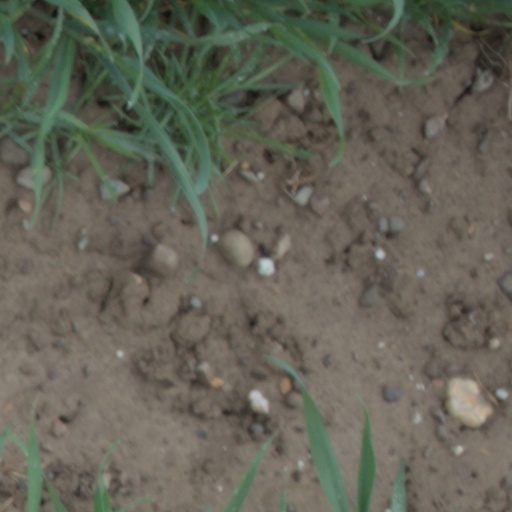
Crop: wheat